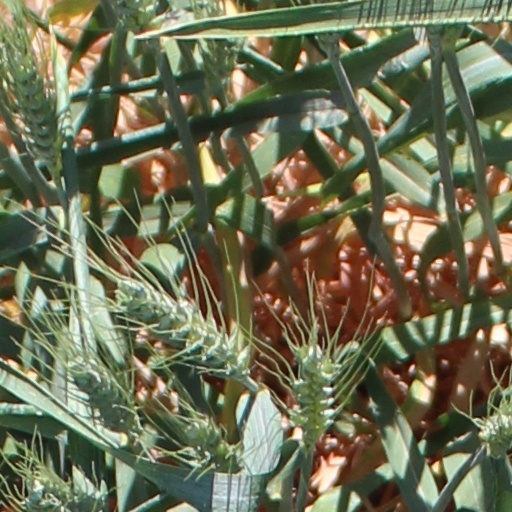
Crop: wheat